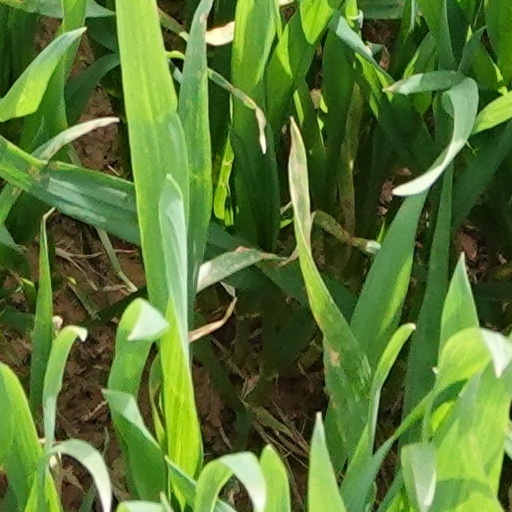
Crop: wheat